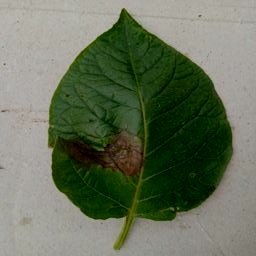
Etiqueta: Late Blight